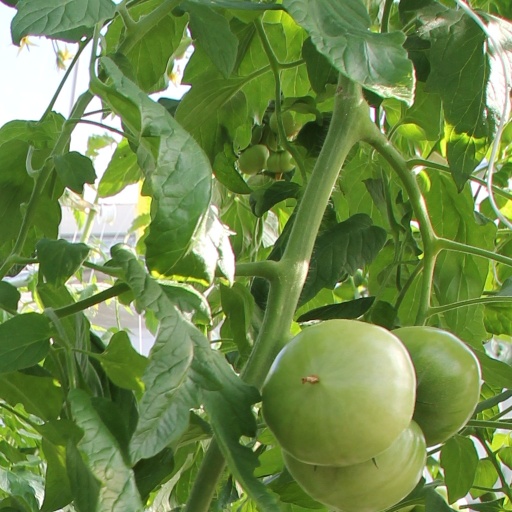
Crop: tomato